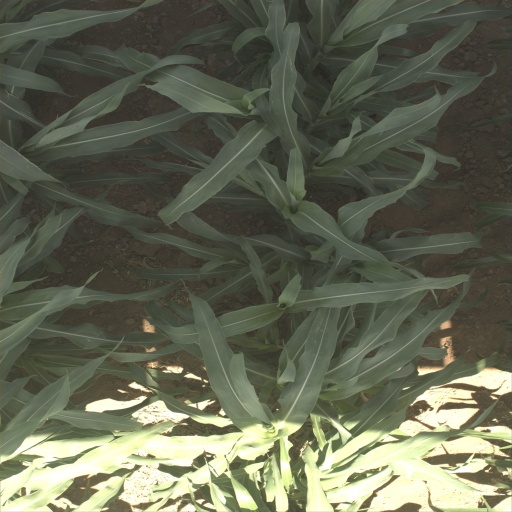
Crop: sorghum